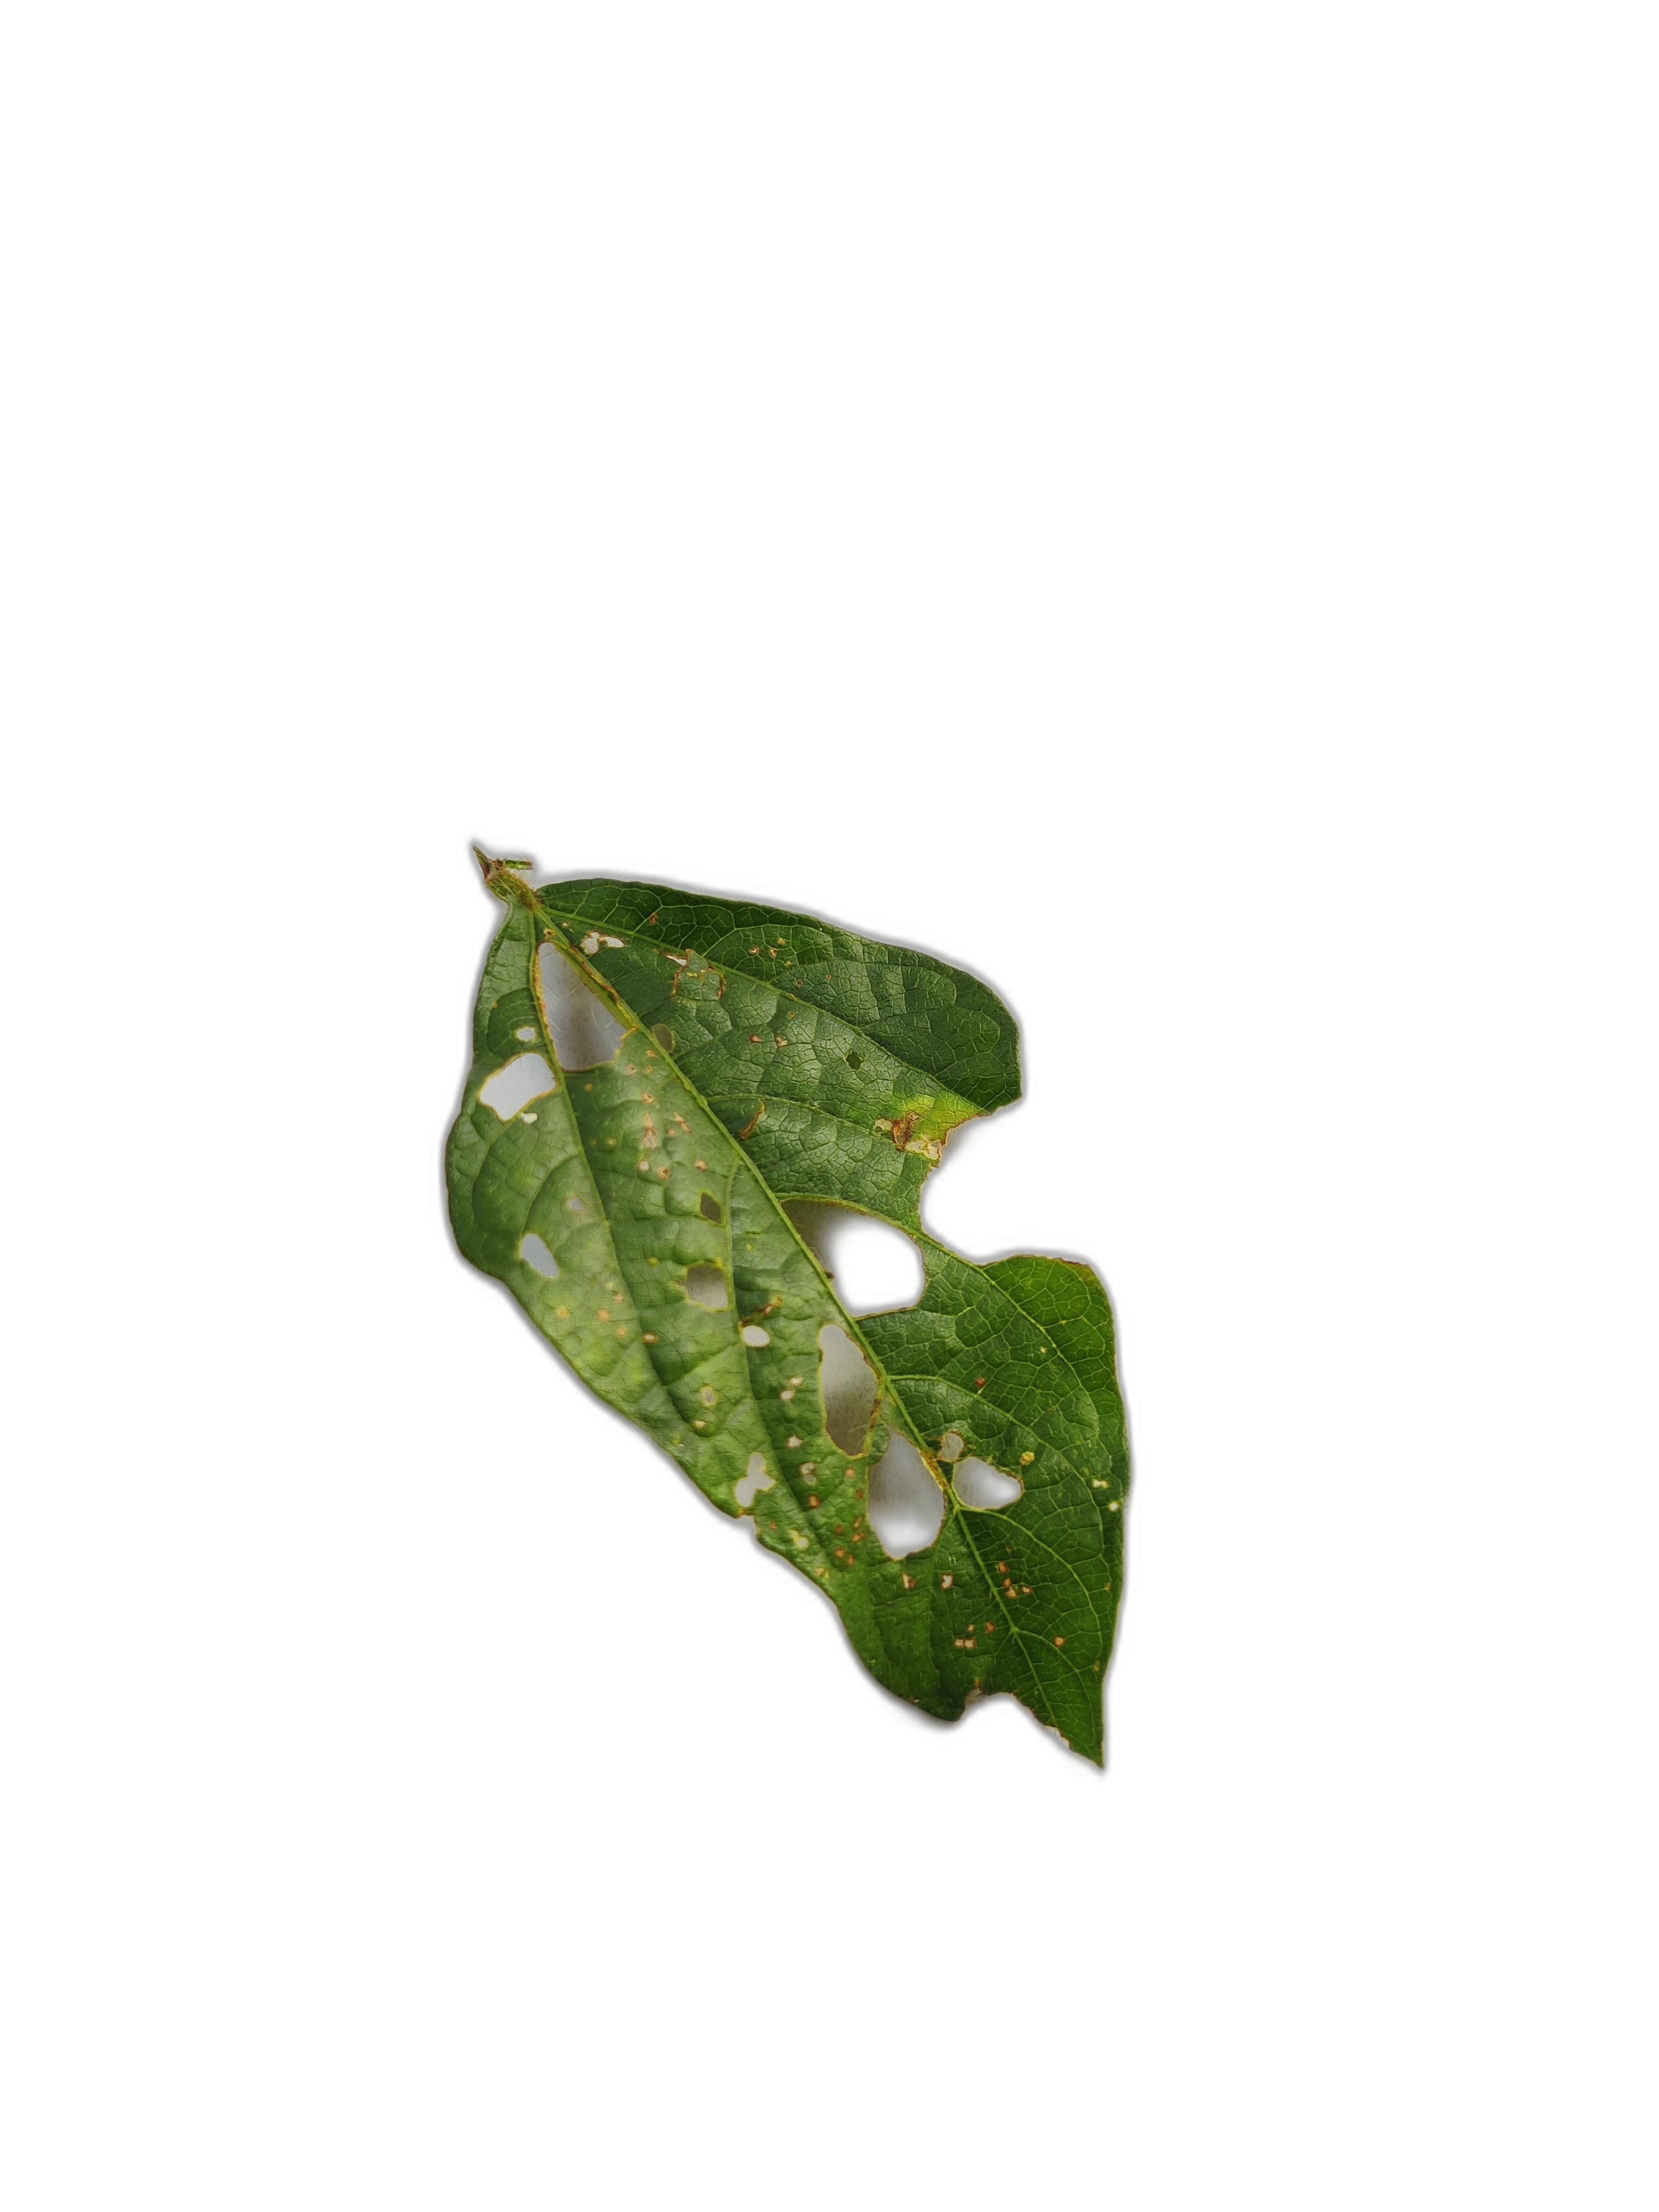
Label: Cercospora leaf spot